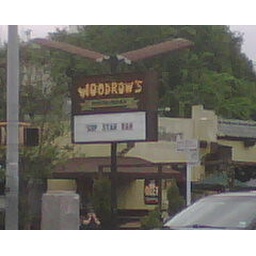
The sign says &amp;quot;'SUP STAR BAR&amp;quot; ... Star Bar is the bar across the street. Sent via BlackBerry by AT&amp;amp;T